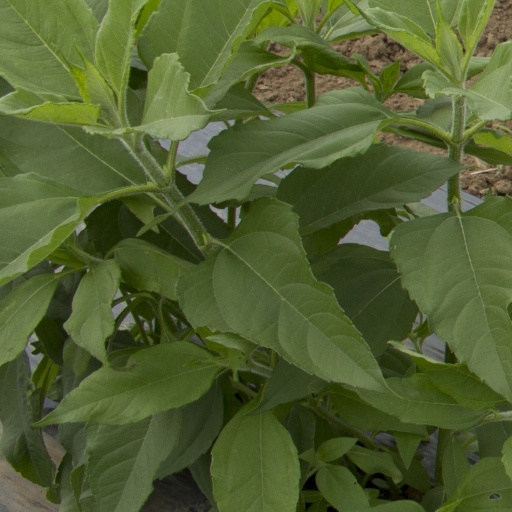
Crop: Jerusalem artichoke